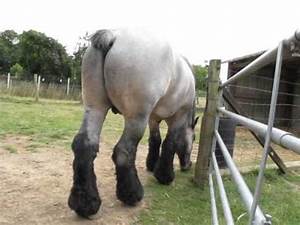
Label: horse